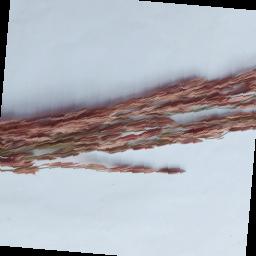
Label: Rice___Neck_Blast